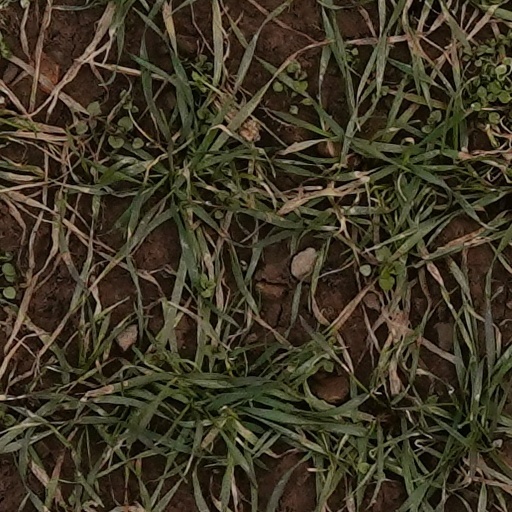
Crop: wheat